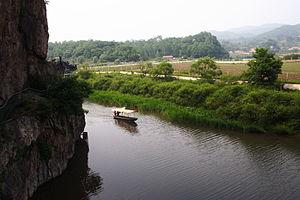
Le Pyongan du Nord est une province de la Corée du Nord, située au nord-ouest du pays, et longeant la Chine sur sa frontière nord. Sa capitale de province est la ville de Sinuiju. Il a été créé en 1896 lors de la division de la province du Pyongan et a perdu le Jagang en 1949. En 2002, il a été projeté de créer une région administrative spéciale à Sinuiju. Il existe aussi d'autres transcriptions pour ce nom : « Phyongan » est souvent employé en Corée du Nord, « Pyeongan » correspond à la romanisation révisée et « P'yŏngan » au système McCune-Reischauer, sans oublier la forme abrégée de « Pyongbuk ».